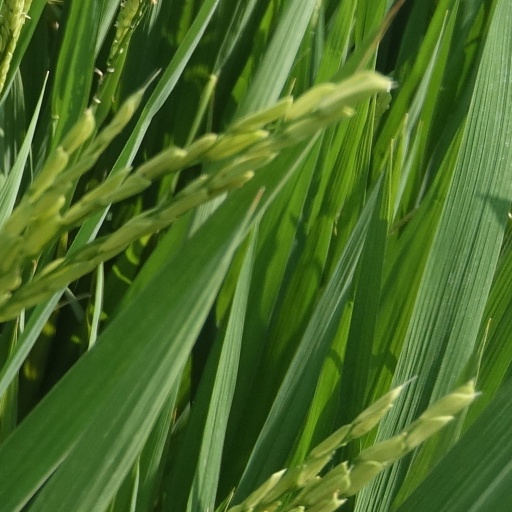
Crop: rice